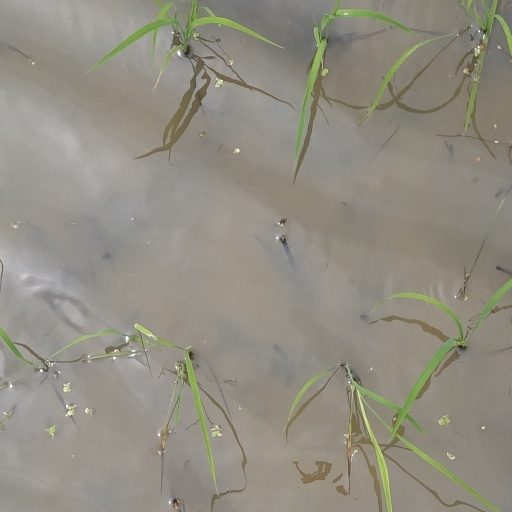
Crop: rice